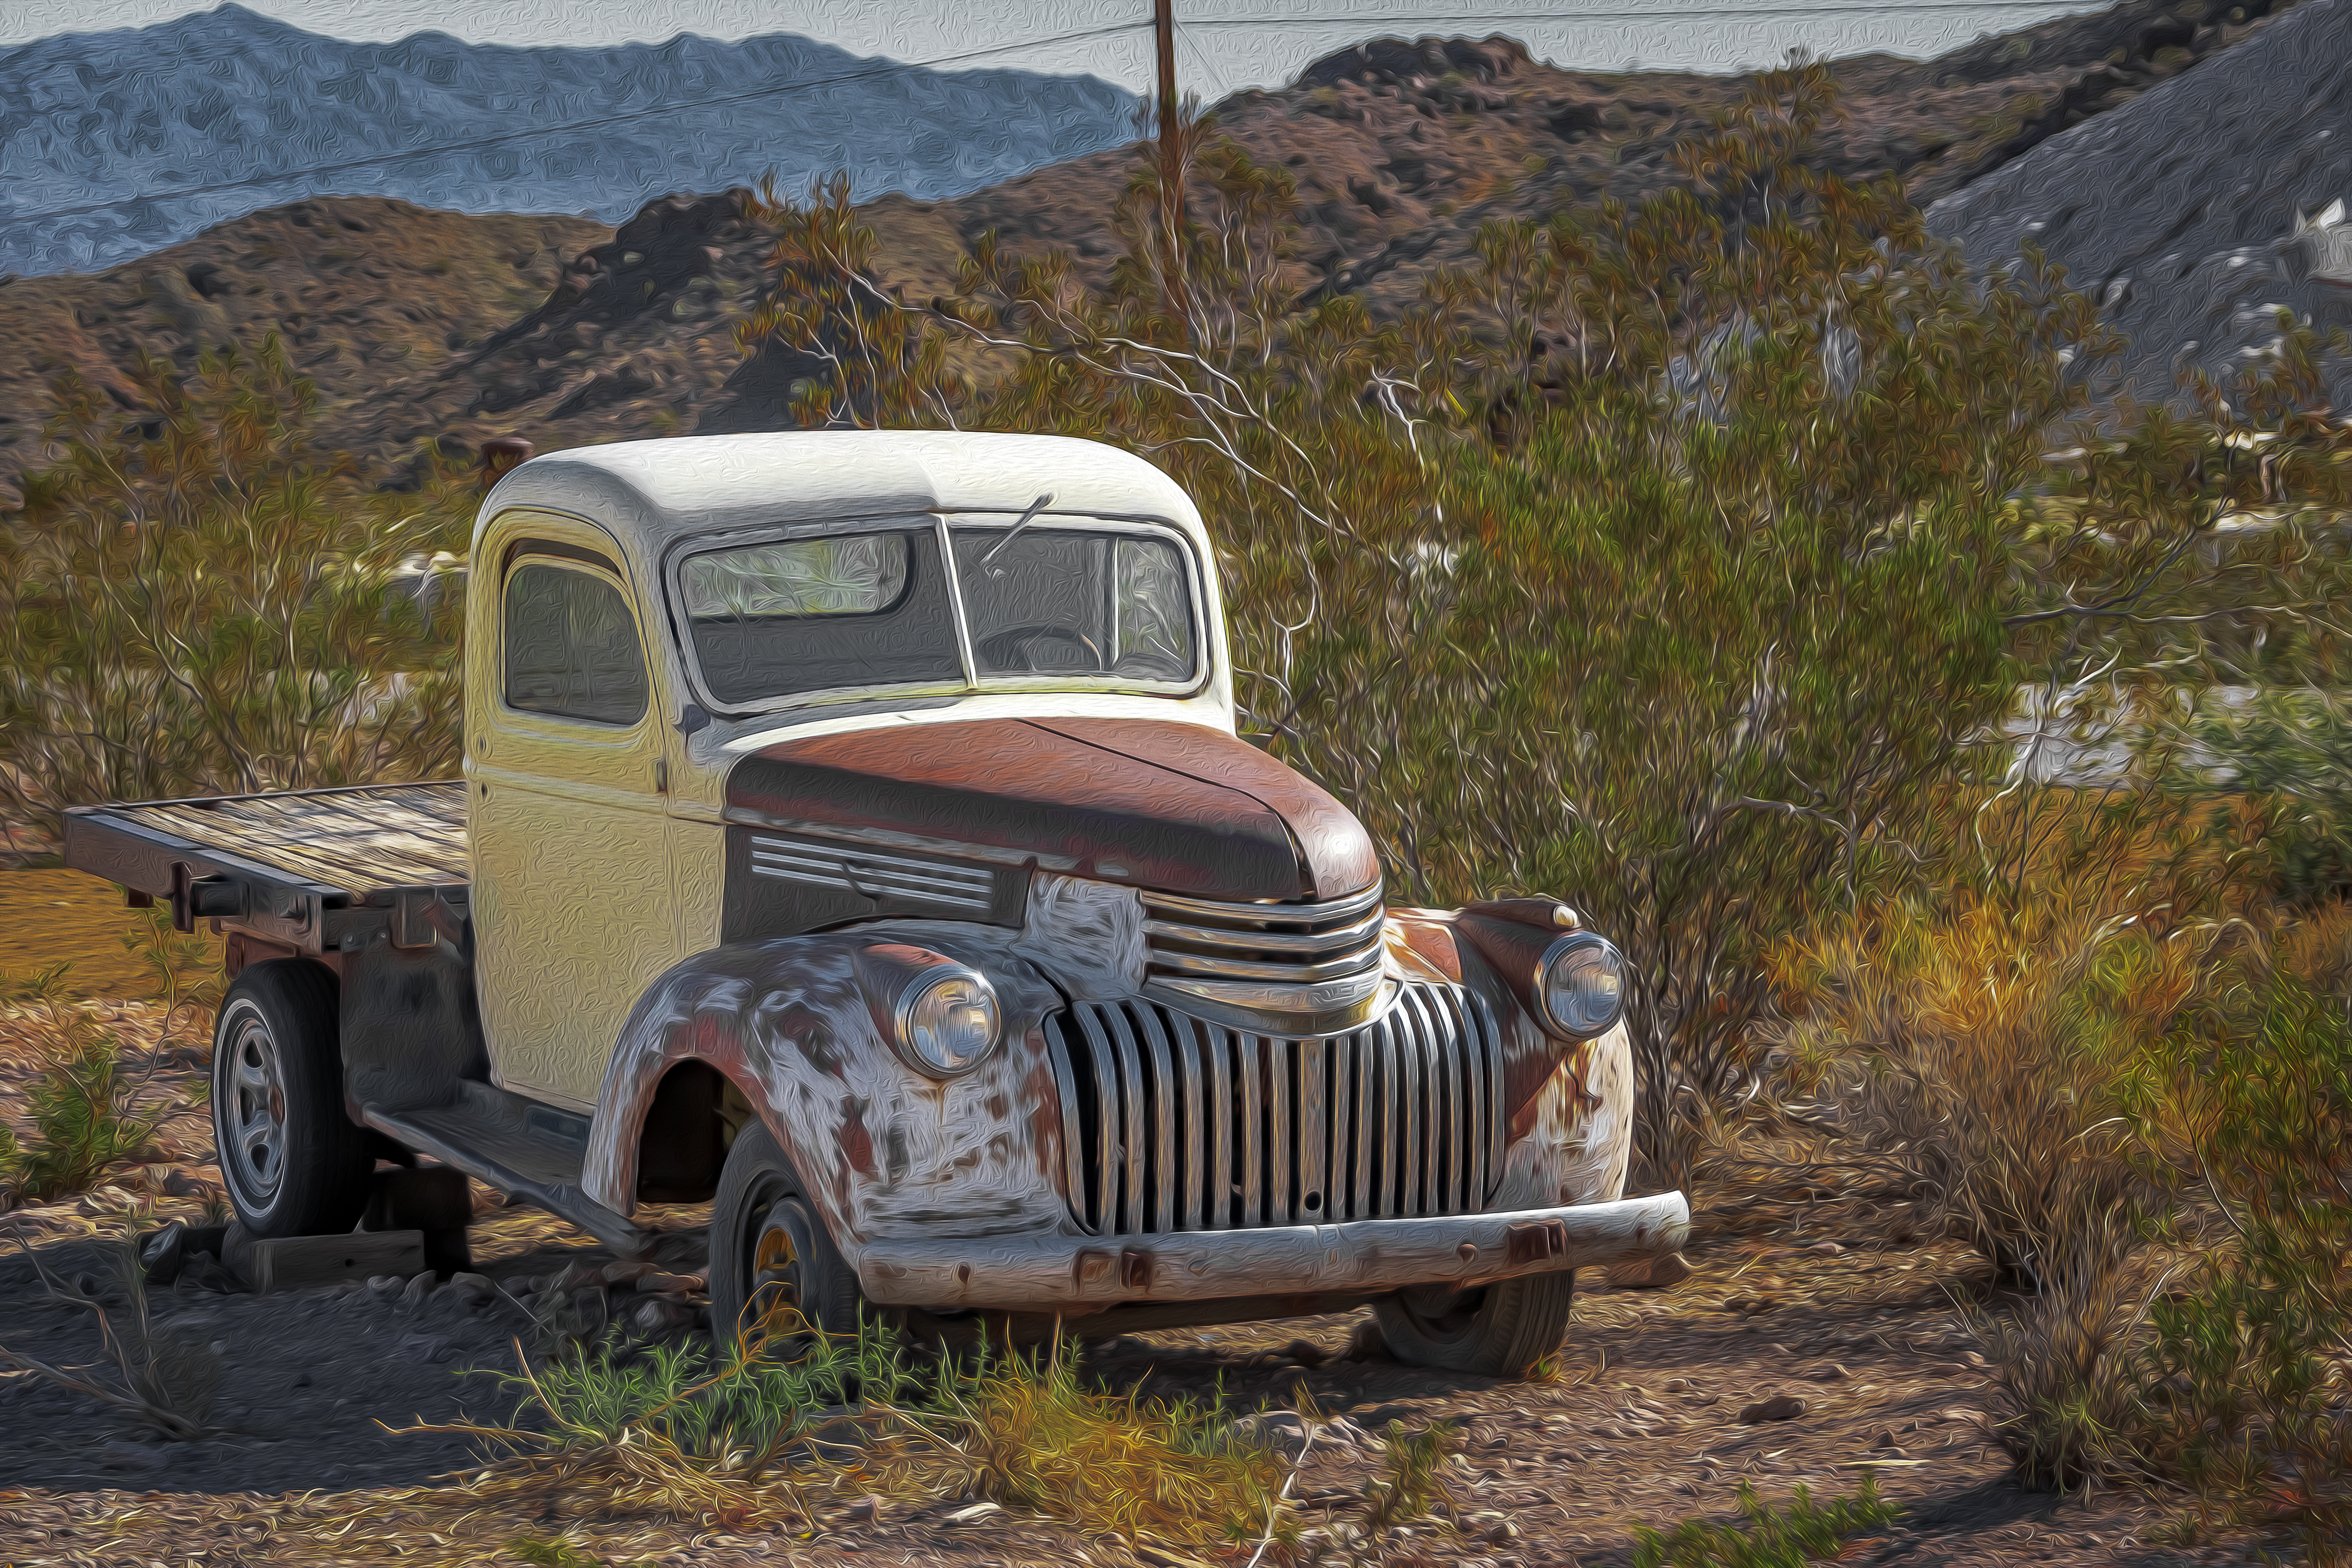
geotagged, nevada, searchlight, united states, usa, a6500, abandoned, attraction, auto, canyon, Car Graveyard, car photography, Clark County, Clark County Nevada, Clark County NV, classic, classic auto, classic car, classic cars, Classic Vehicle, desolate, El Dorado, El Dorado Canyon, El Dorado Mine, El Dorado Mountains, Eldorado Canyon Mine Tours, feet, ghost town, historical, isolated, lonely, mine, model, naked, Nelson Cutoff Road, Nelson Ghost Town, Nelson Nevada, Nevada Ghost Town, Nevada Ghost Town Photography, Nevada Mine Tour, Nevada Mountains, Nevada Tourism, old, old buildings, old cars, old town, portrait, rustic, rusty, scenic, Searchlight Nevada, sightseeing, sony, SONY a6500, SONY Alpha 6500, sony mirrorless, stripping, tourist attraction, Tourist Desert, travel, Travel Blog Photo, travel photography, vacation, vehicle, vintage, wife, motor vehicle, car, natural environment, truck, transport, rust, automotive exterior, landscape, pickup truck, antique car, bumper, vintage car, tree, tire, wheel, automotive tire, hardtop, auto part, prairie, road, Studebaker m series truck, commercial vehicle